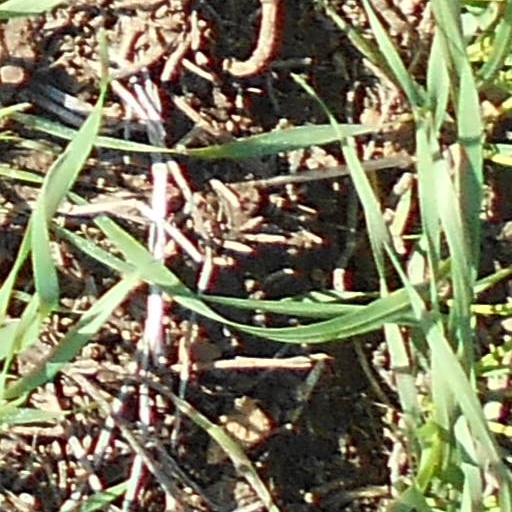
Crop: wheat